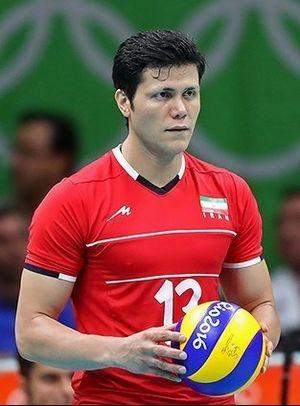
Volley-ball, match entre l'Iran et l'Egypte aux Jeux Olympiques en 2016